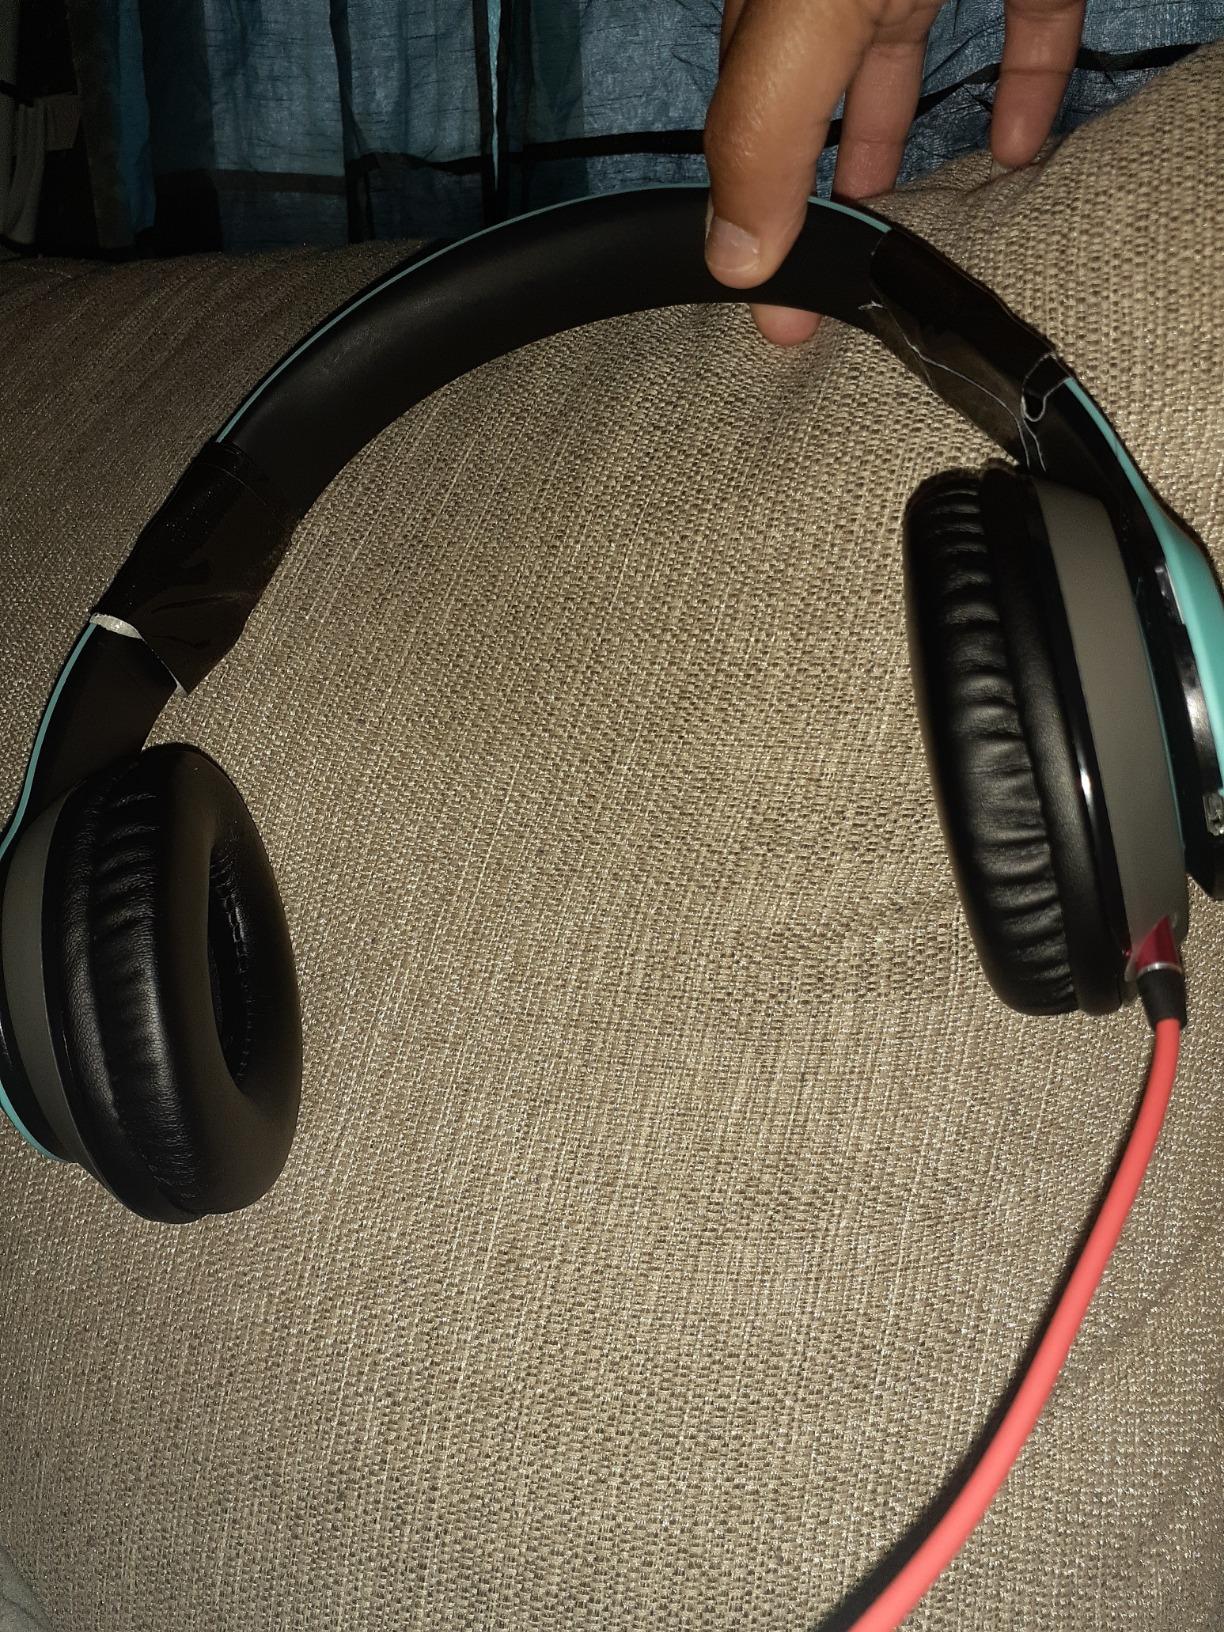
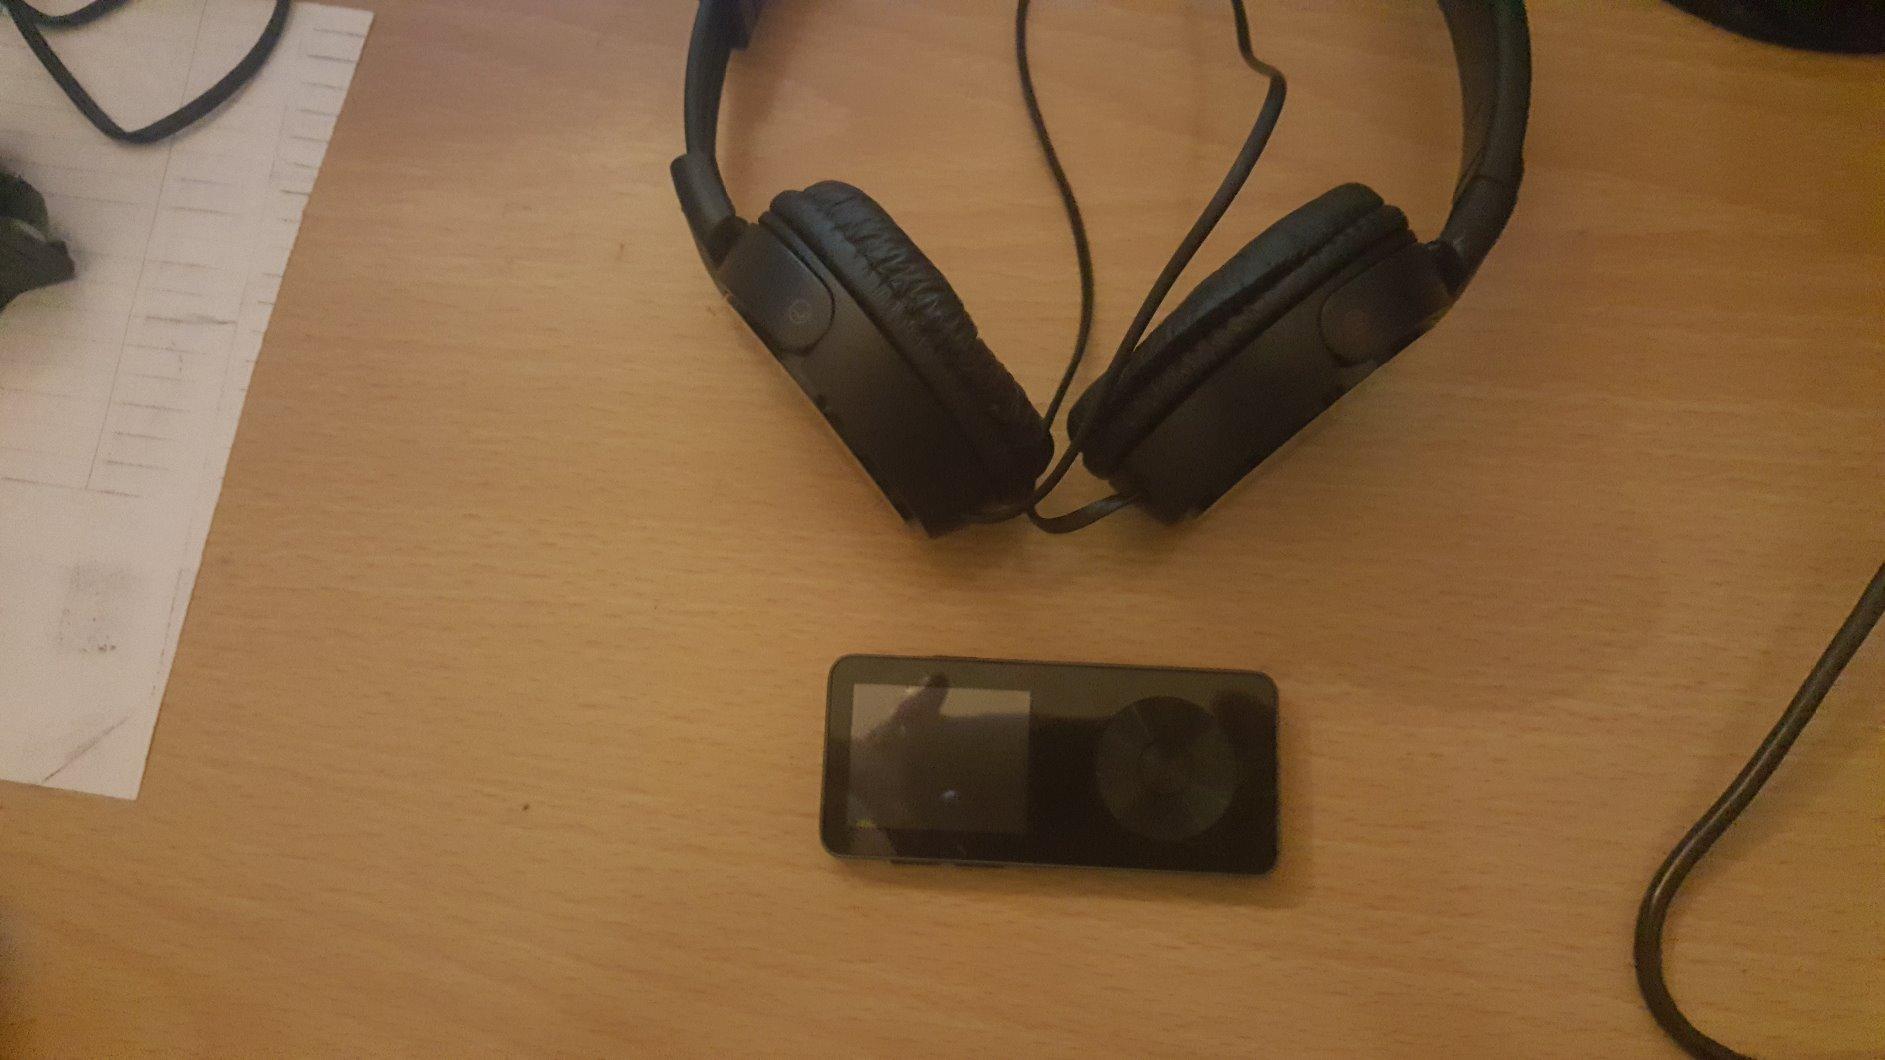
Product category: headphones
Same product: no